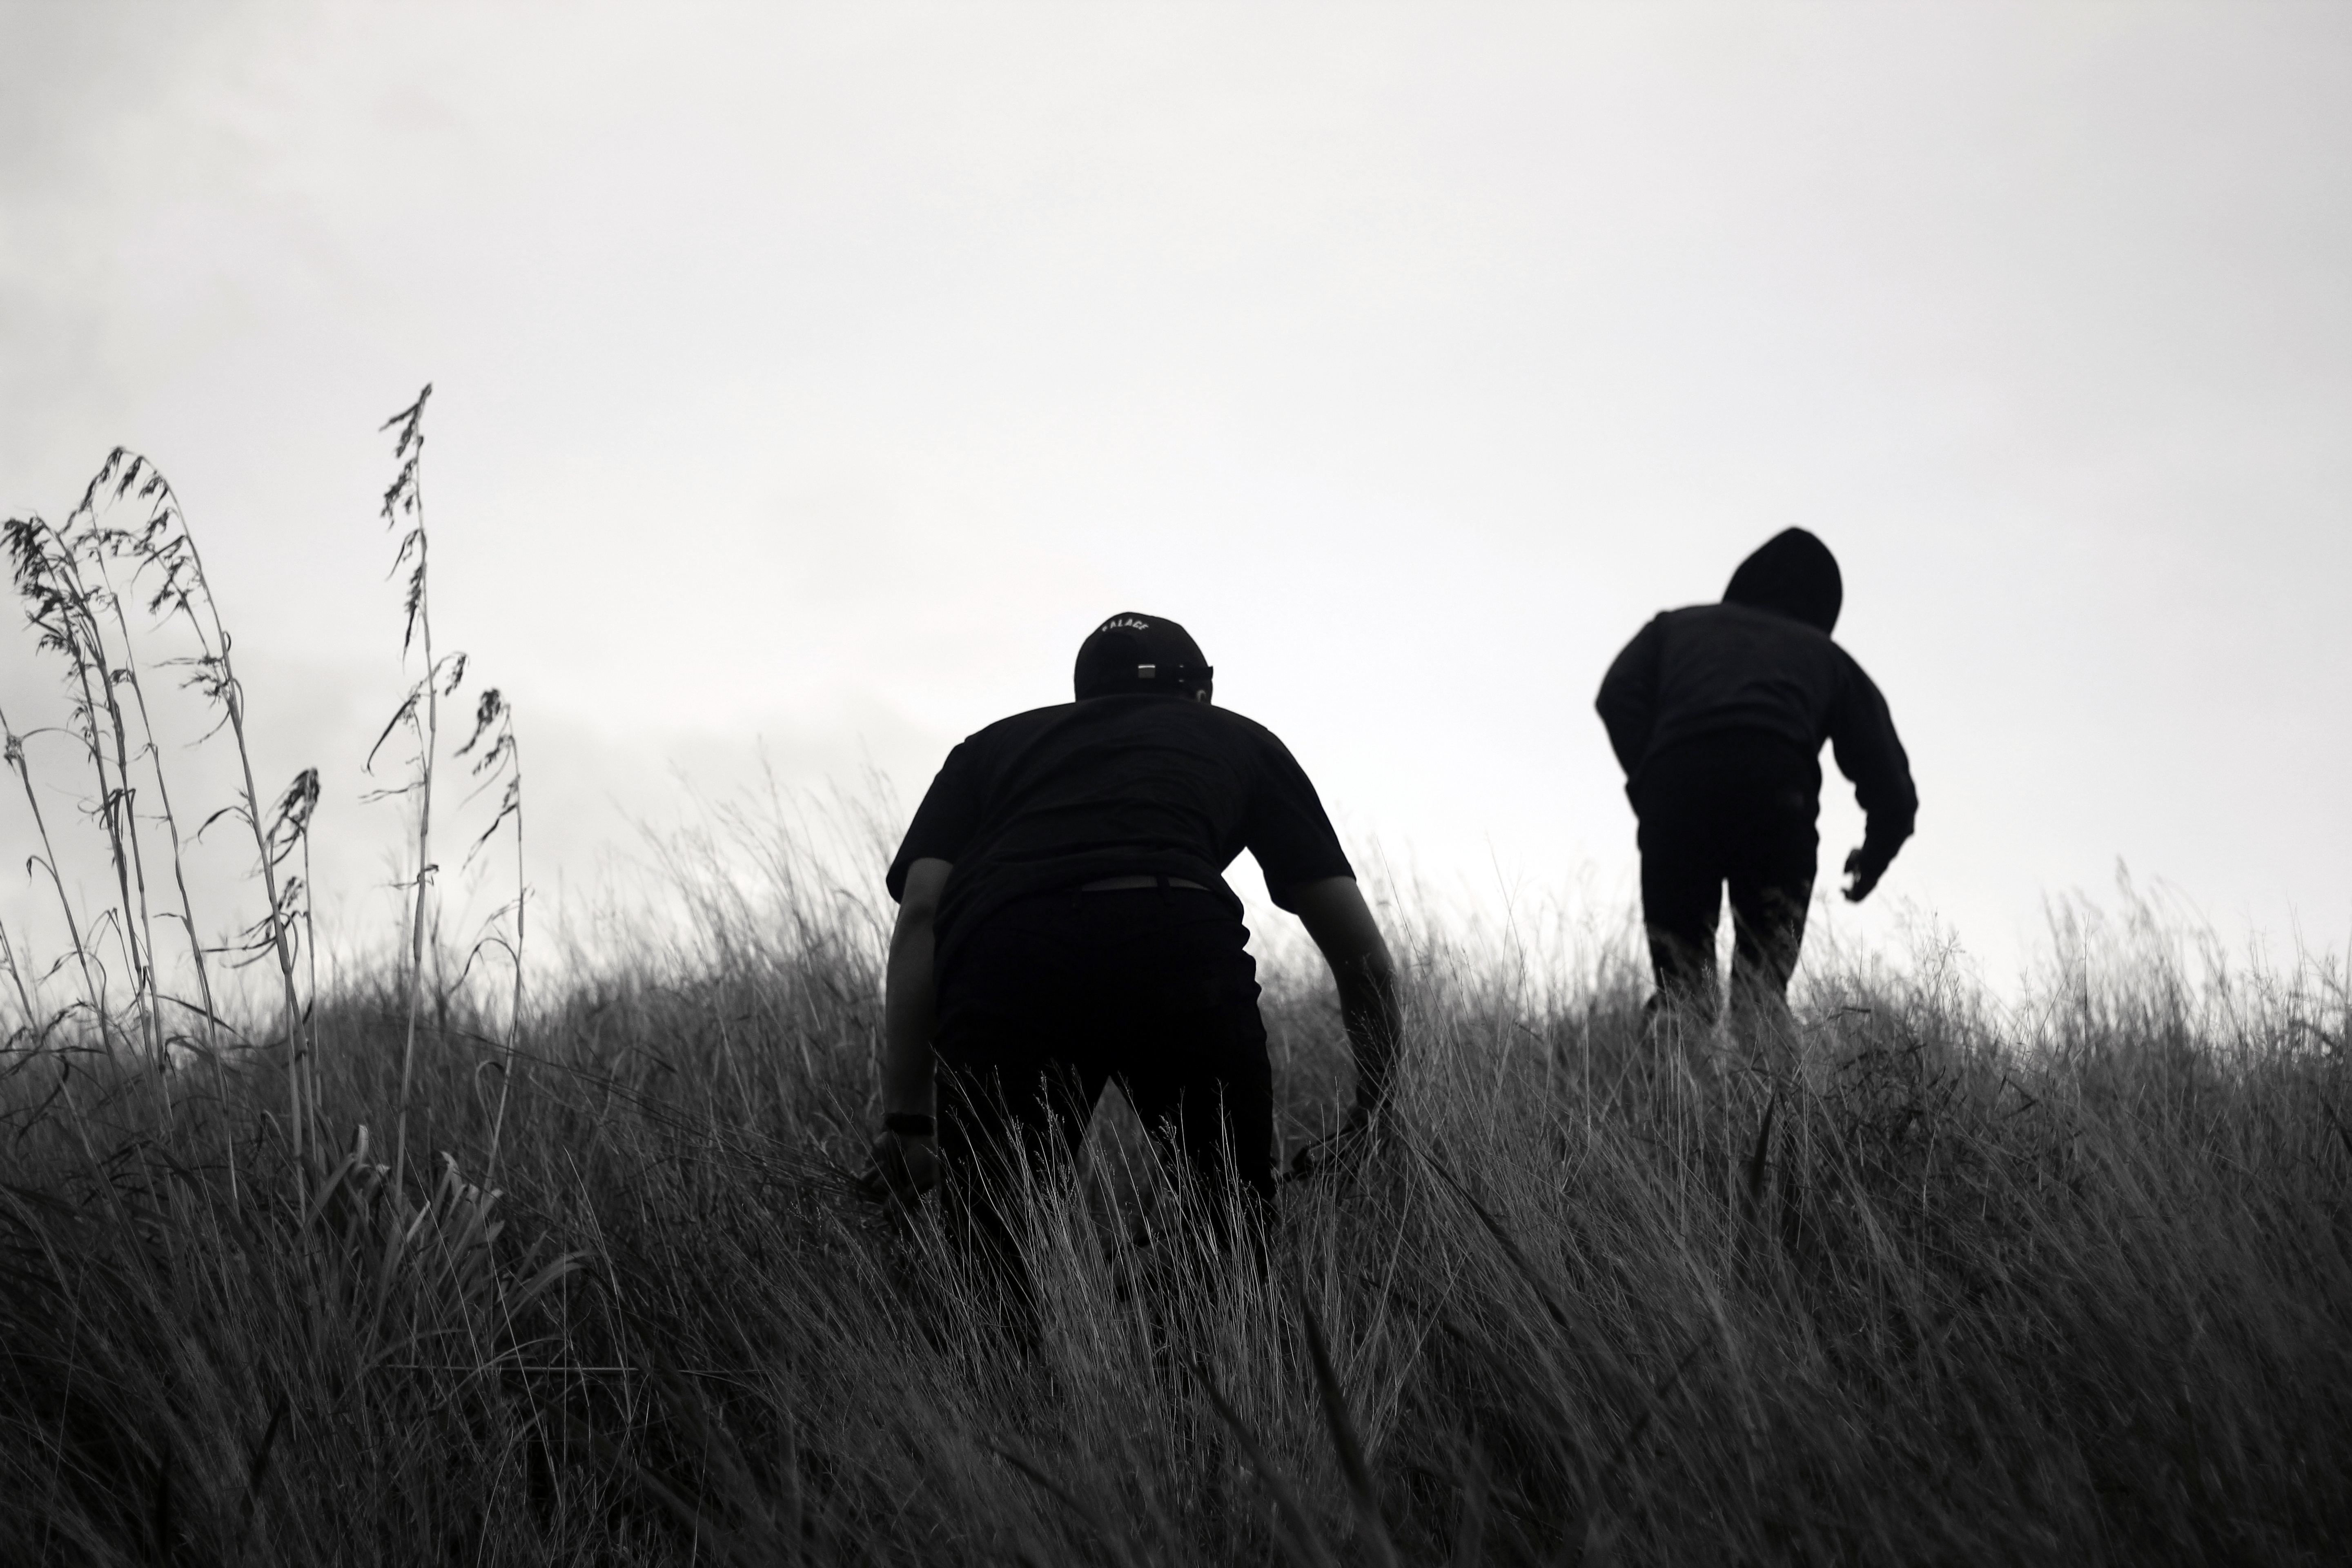
man, landscape, tree, grass, silhouette, cloud, black and white, sky, photography, sunlight, morning, male, recreation, standing, black, monochrome, photograph, monochrome photography, stock photography